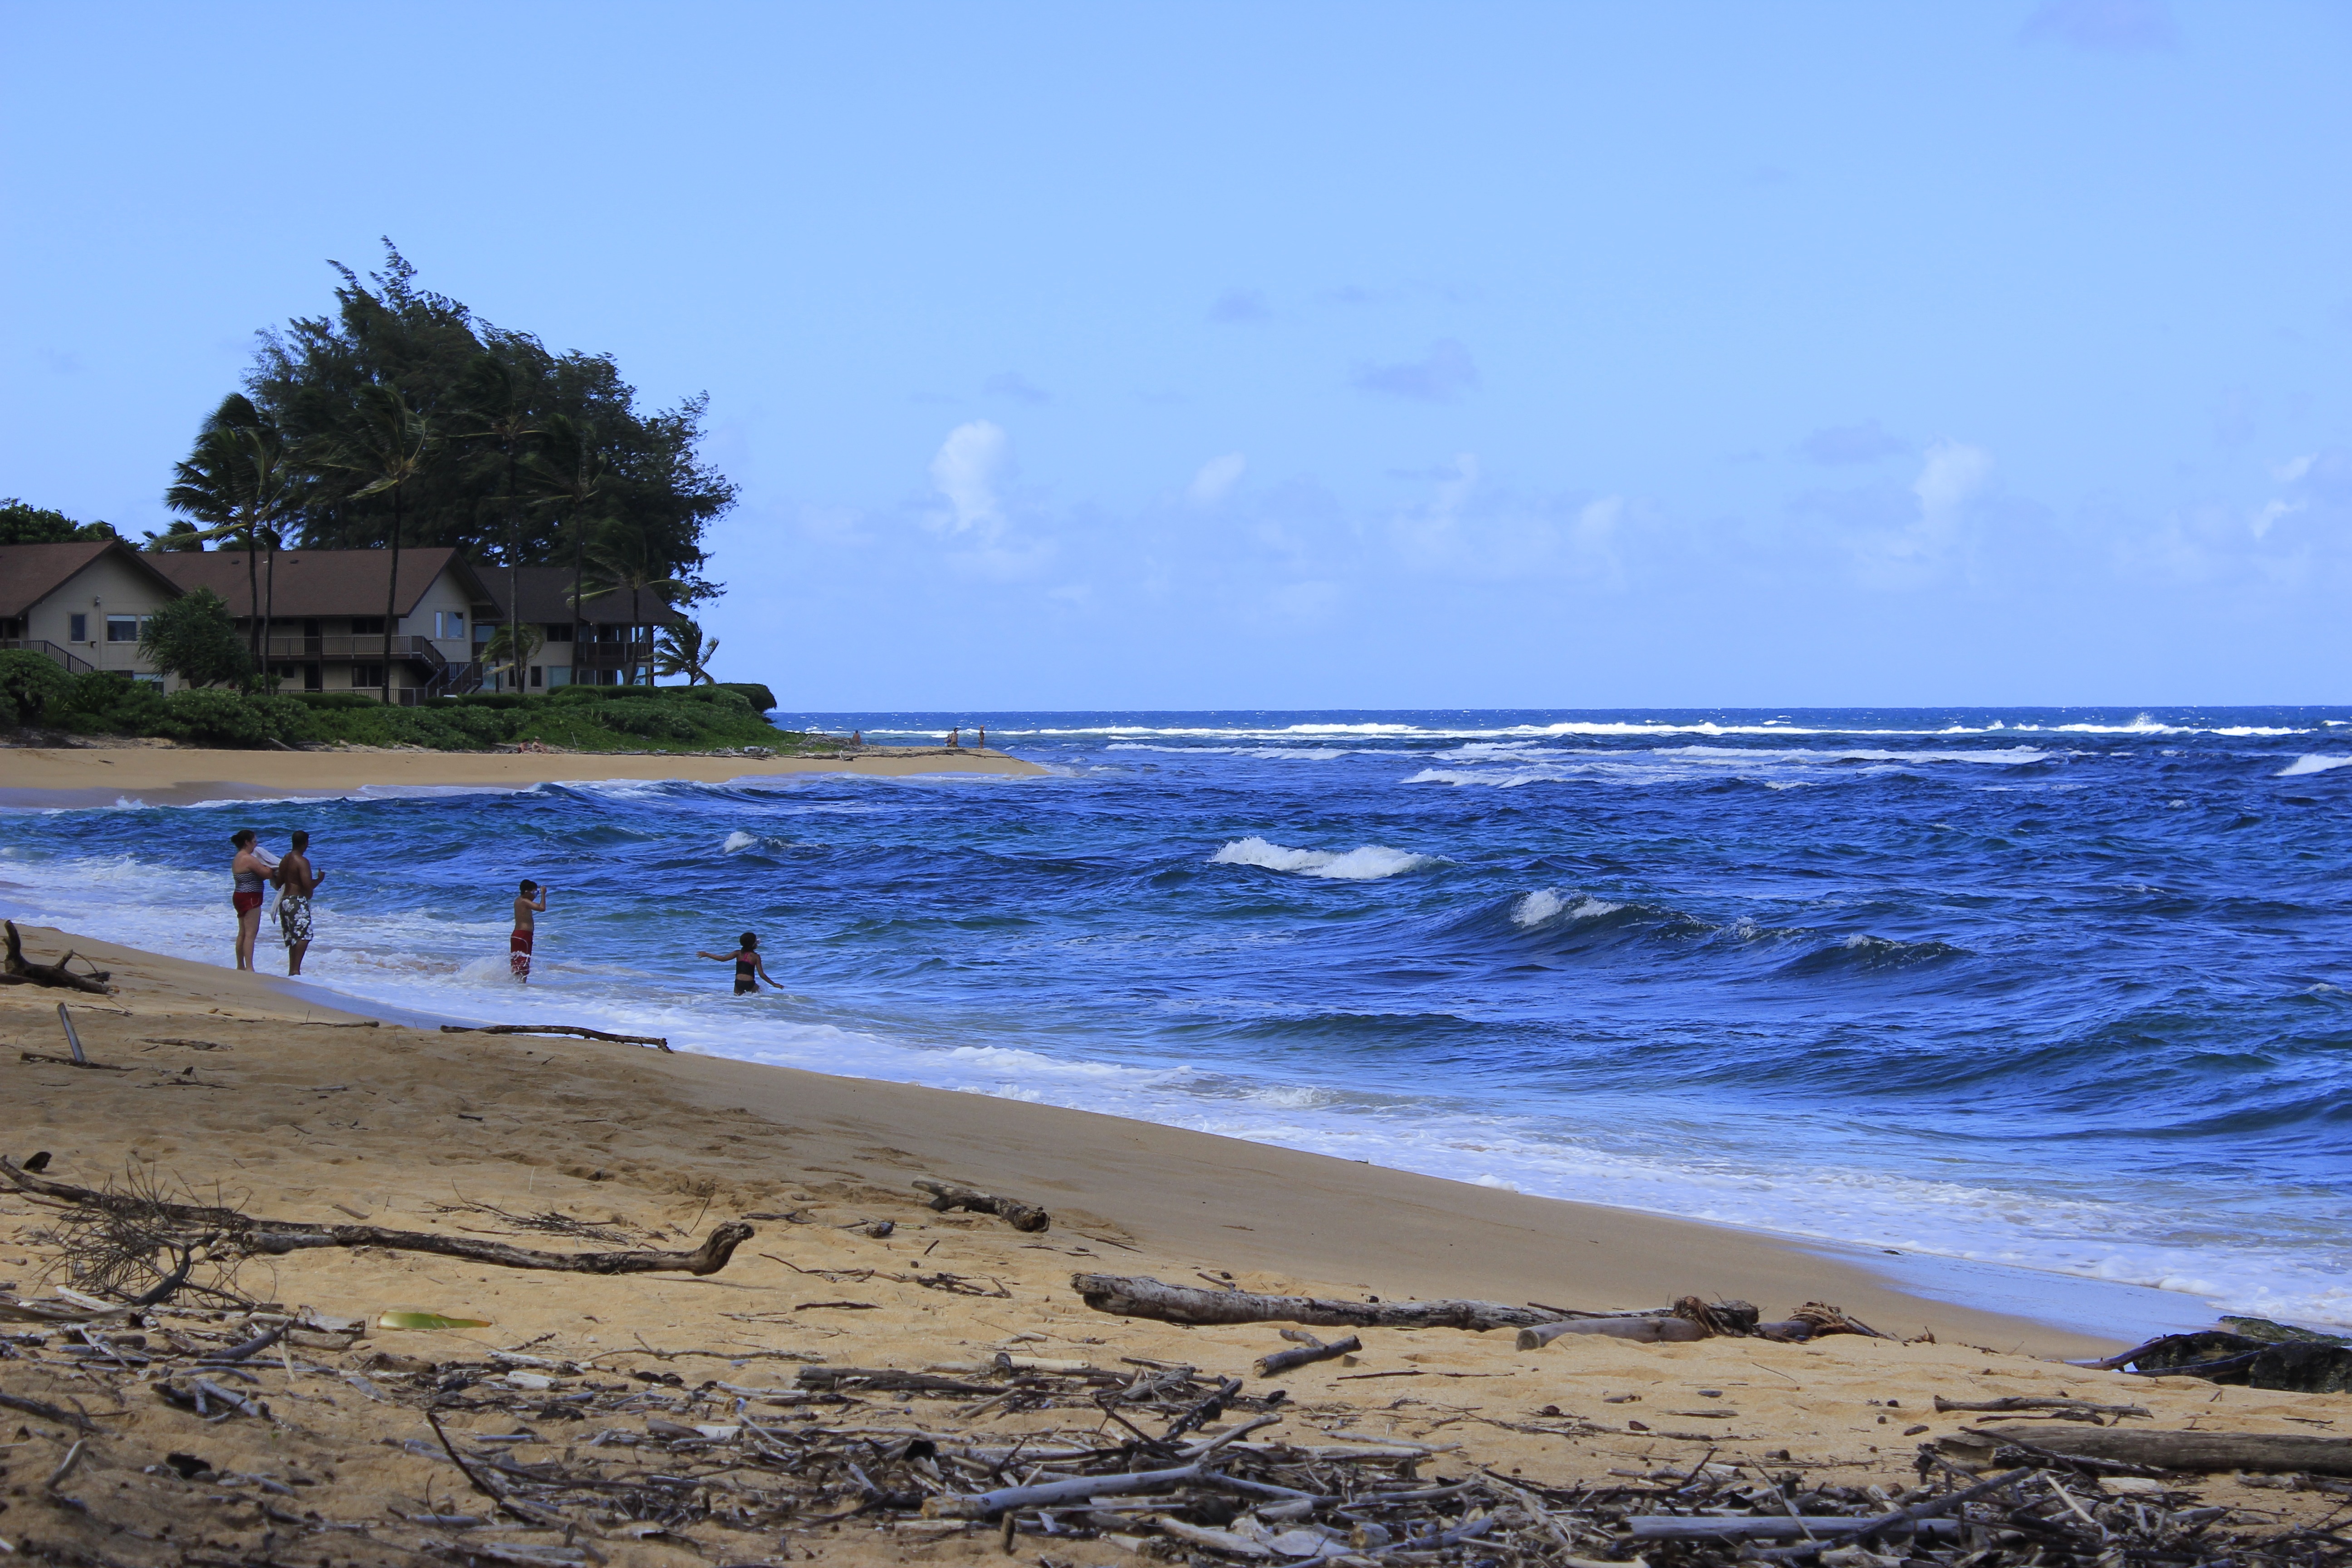
beach, sea, coast, water, sand, ocean, horizon, shore, wave, vacation, bay, hawaii, body of water, waves, cape, kauai, hanalei, wind wave